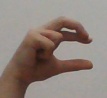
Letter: thal